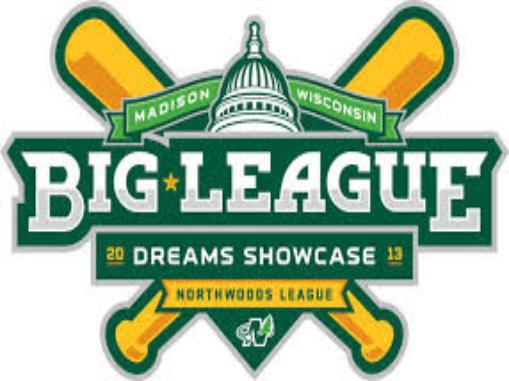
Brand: Big League
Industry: Others